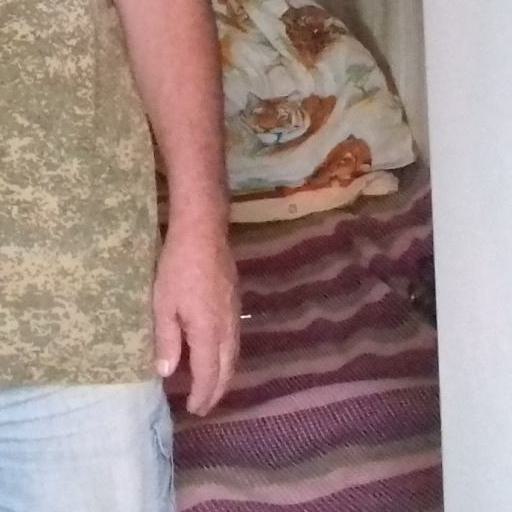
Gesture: no_gesture